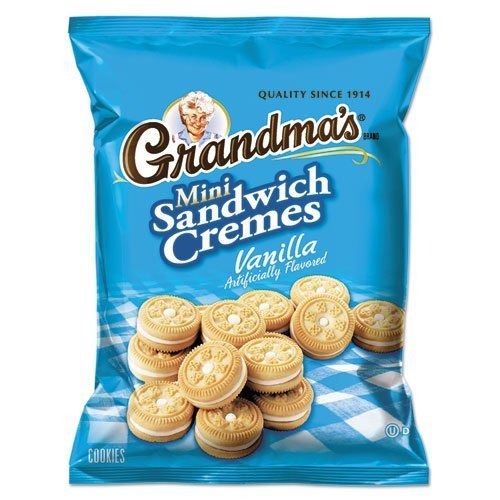
Item Name: Grandma's Mini Vanilla CrÃƒ¨me Sandwich Cookies, 3.71 oz, 24/Carton by Grandma's
Value: 1.0
Unit: Count

Price: 30.55